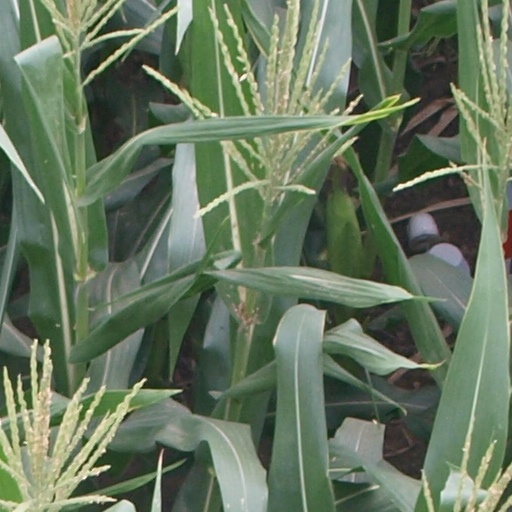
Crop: maize; corn